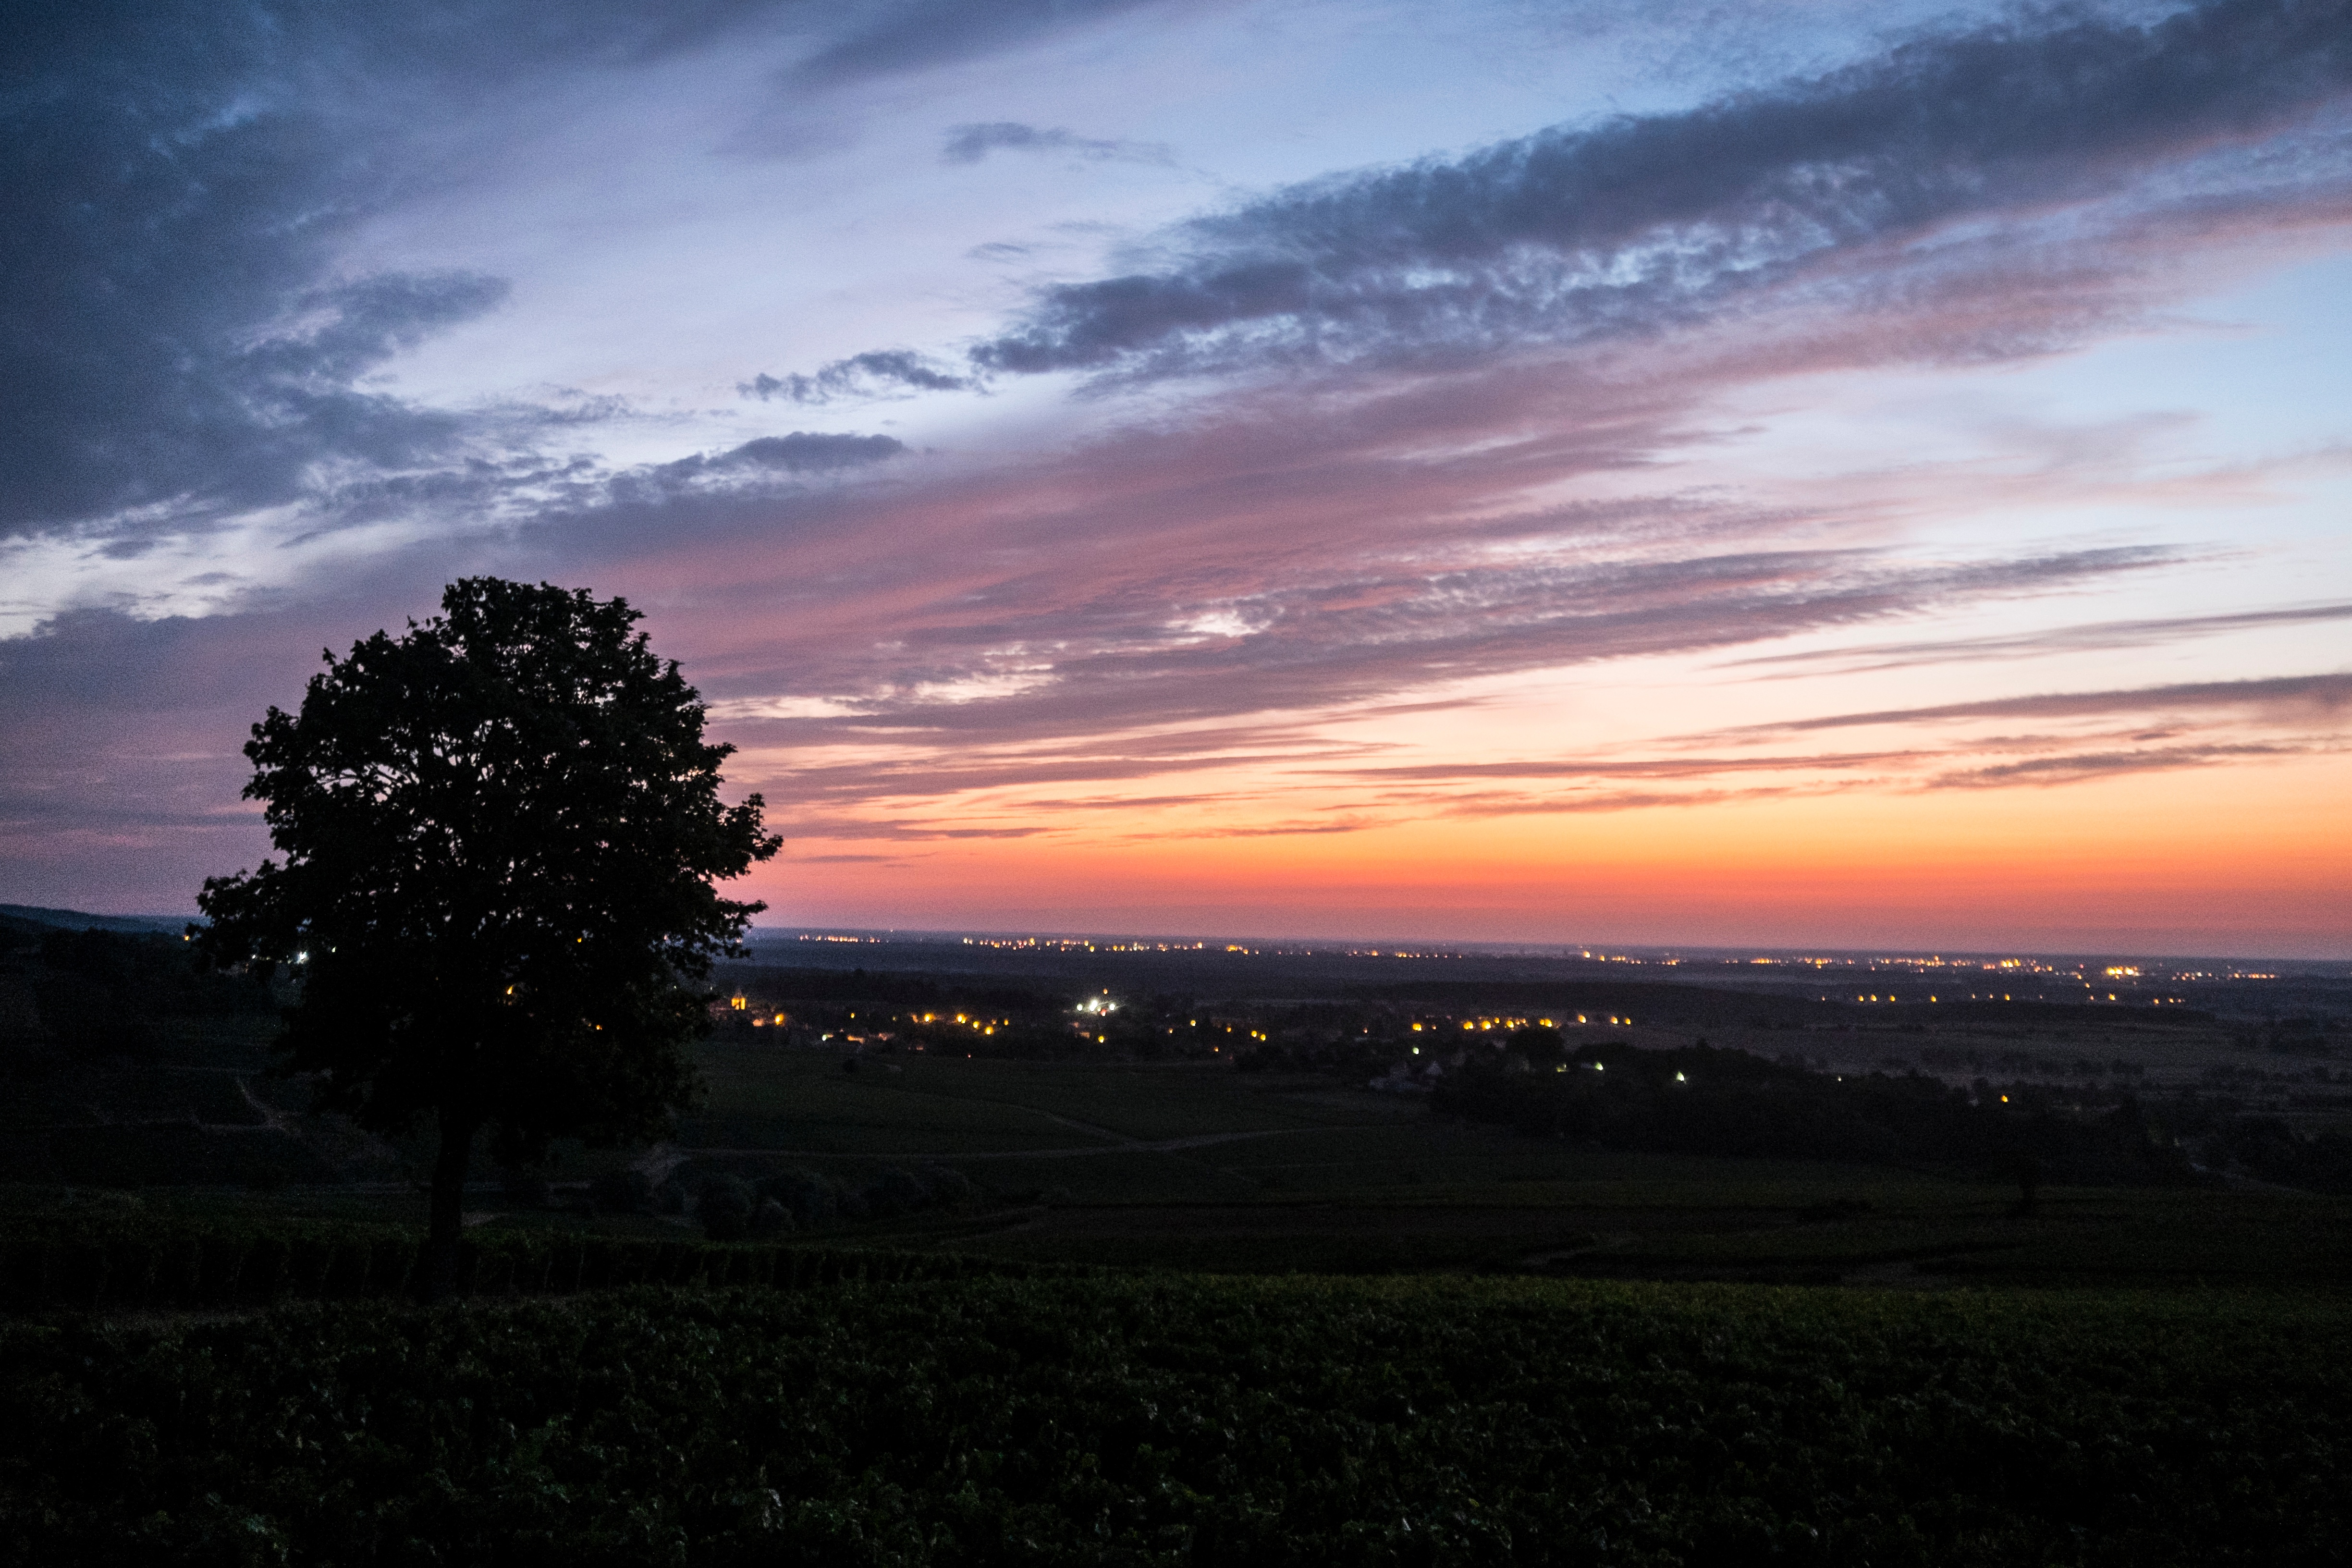
tree, nature, horizon, cloud, sky, sun, sunrise, sunset, field, sunlight, morning, hill, dawn, atmosphere, dusk, evening, plain, afterglow, rural area, atmospheric phenomenon